Westport, Ontario

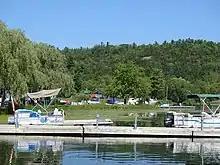
Westport Harbour

A public wharf on a man-made island has dock space for up to 30 vessels. The Westport Harbour also has a picnic area, barbecues, and sewage pumpout facilities.